Order of Santiago

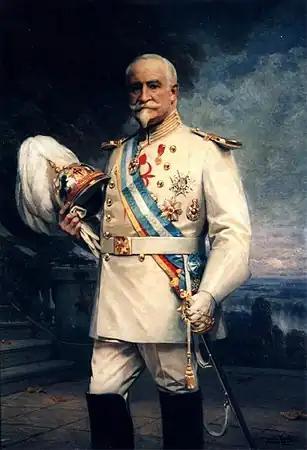
The 3rd Count of Guaqui in the uniform of the order,

In its beginnings, entrance into the Order was not difficult, but after mid-thirteenth century it became more complicated.